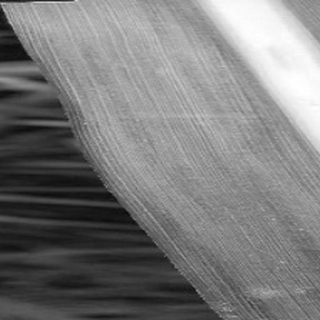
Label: sugarcane_bacterial_blight